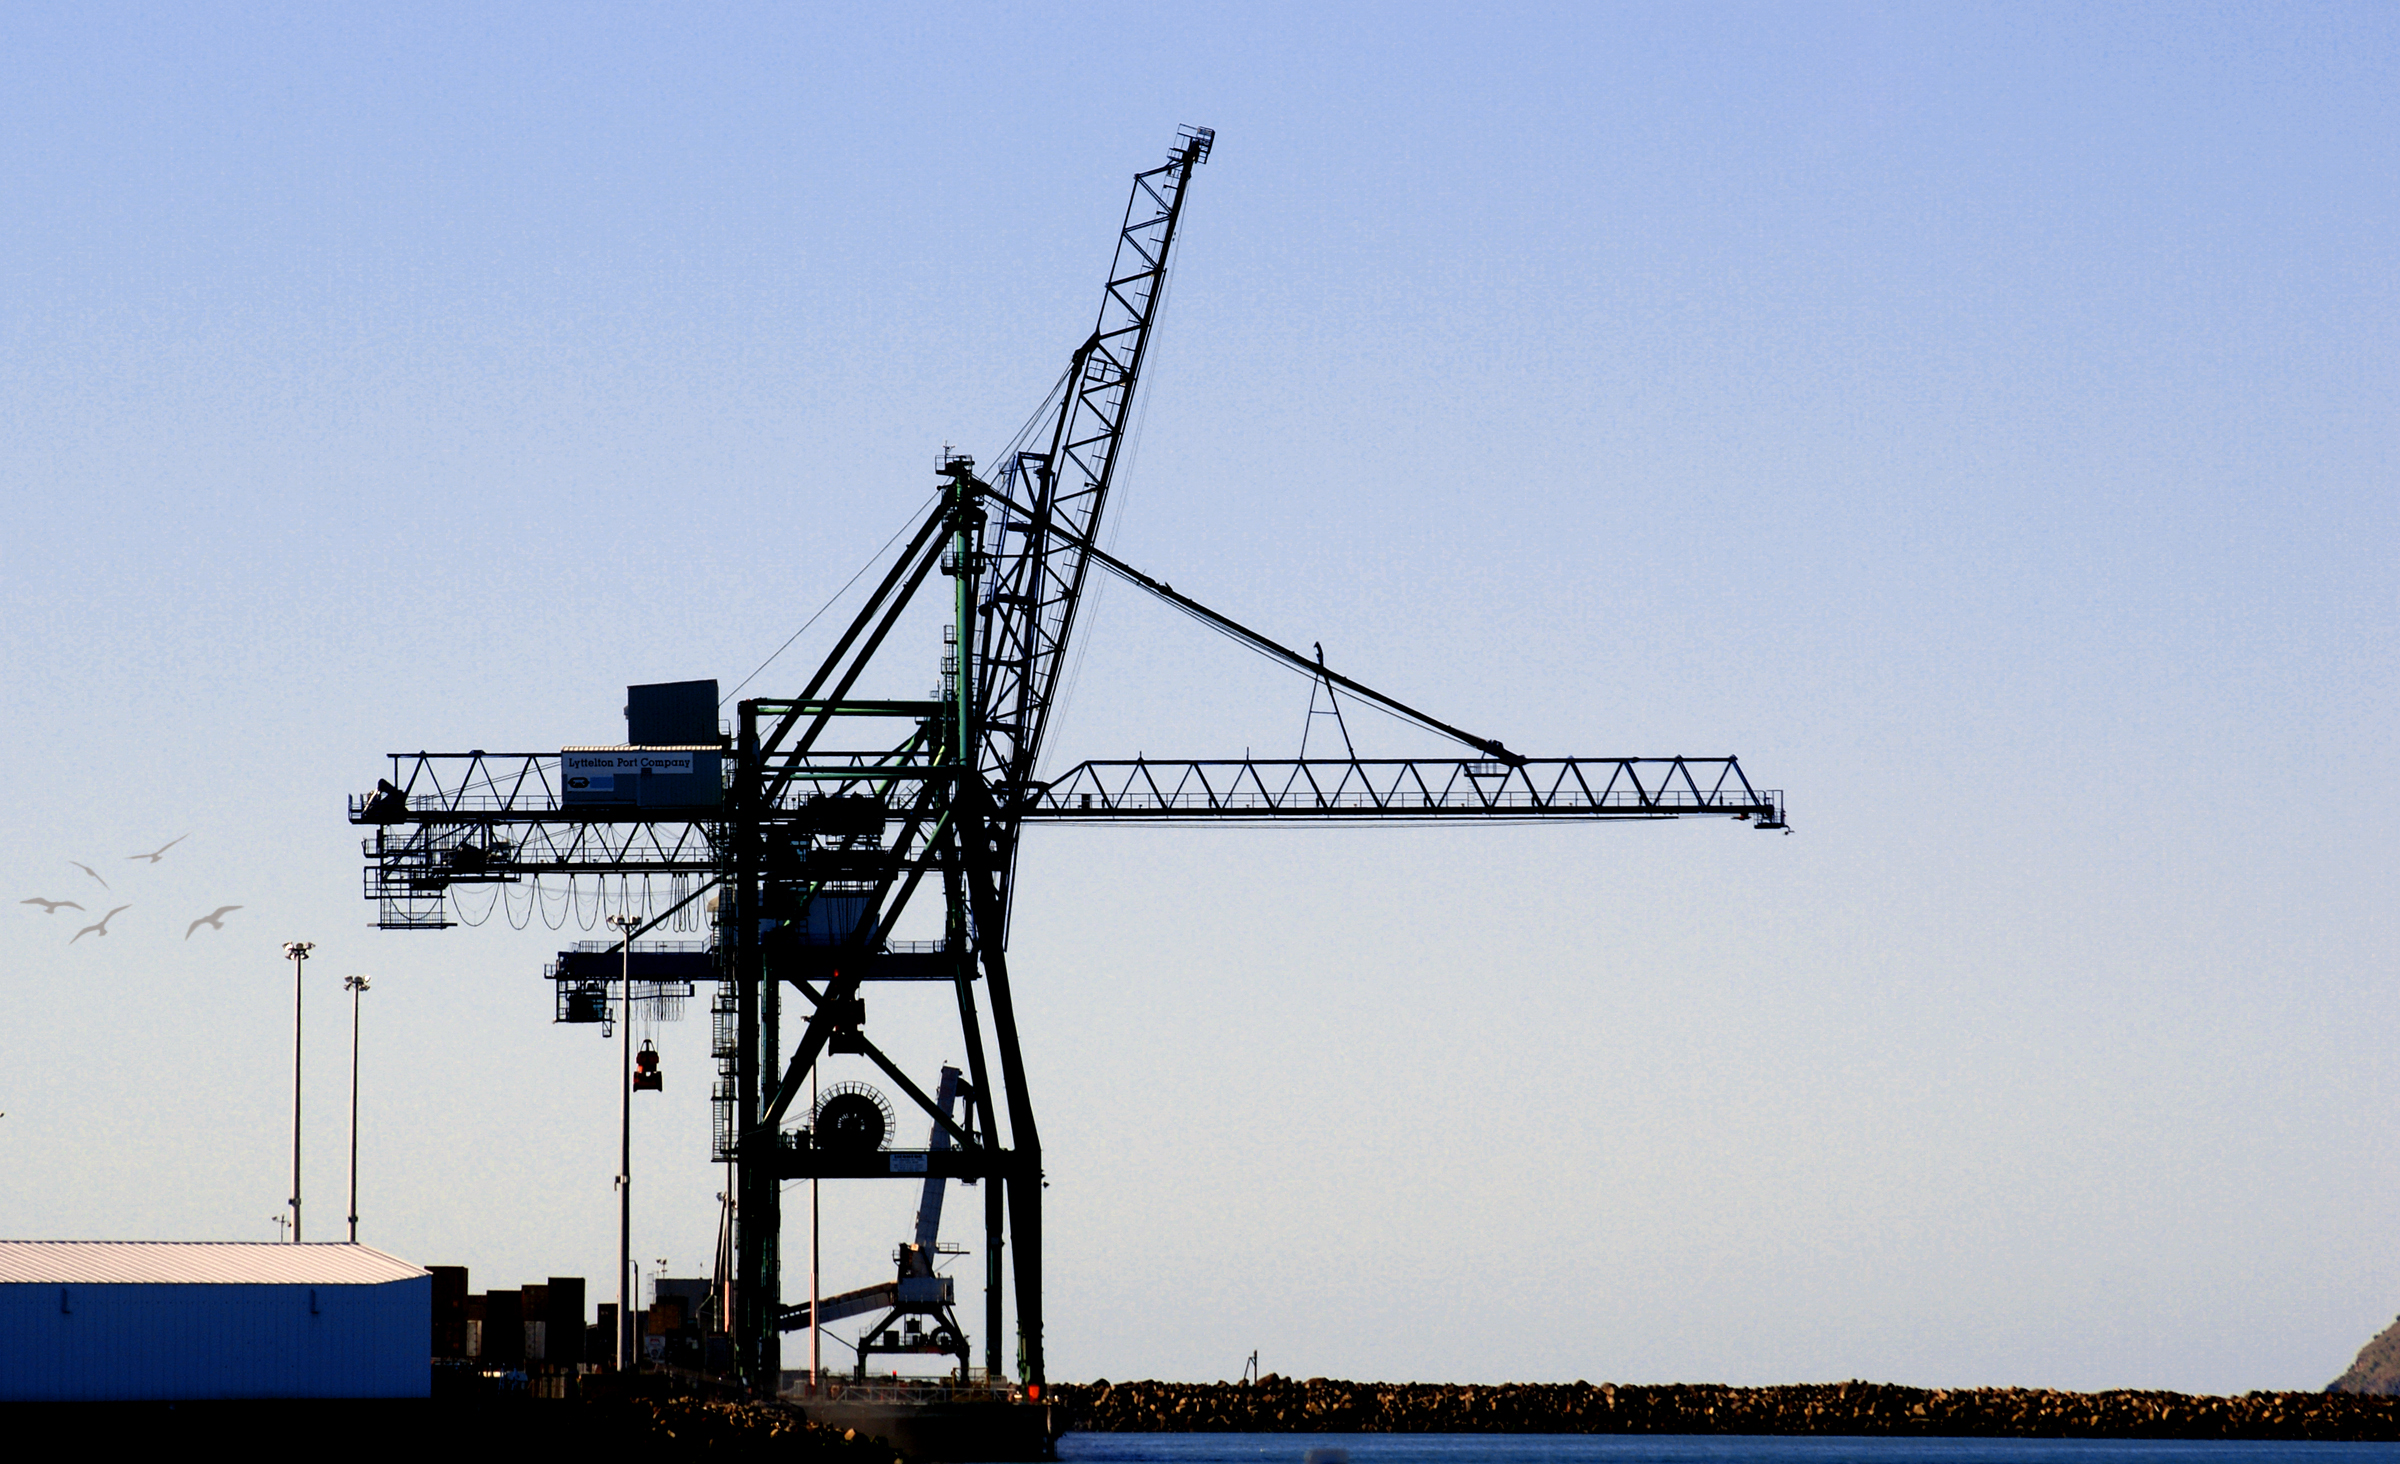
wind, vehicle, mast, machine, port, energy, publicdomain, ships, cranes, crane, shipping, portlyttleton, cargohandling, sonydslra300, shiploading, chasinquay, containercranes, gantrycrane, construction equipment, drilling rig, oil field, jackup rig, crane vessel floating